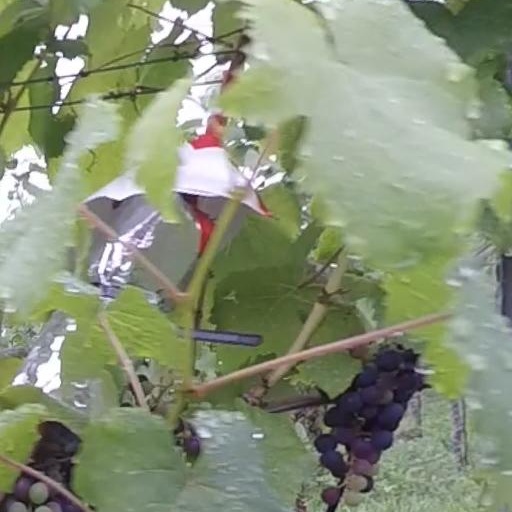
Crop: grape